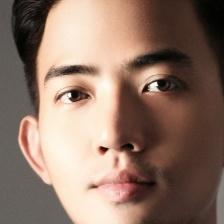
Label: faces